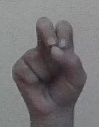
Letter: gaaf